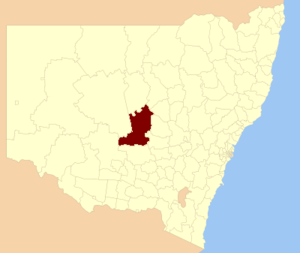
Le comté de Lachlan est une zone d'administration locale dans le centre de la Nouvelle-Galles du Sud en Australie.